Miegunyah

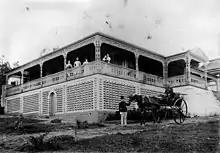
Verandahs at Miegunyah, 1886

This single-storeyed timber residence was built around 1885 on land owned by William Perry, a successful ironmonger and merchant who lived at nearby Folkestone. Perry had bought the land in 1875, and the house was occupied by his adult sons Herbert and George who built the business premises Perry House in the Brisbane CBD. Herbert's wife was Leila Elizabeth Markwell, grand-daughter of George Edmondstone.